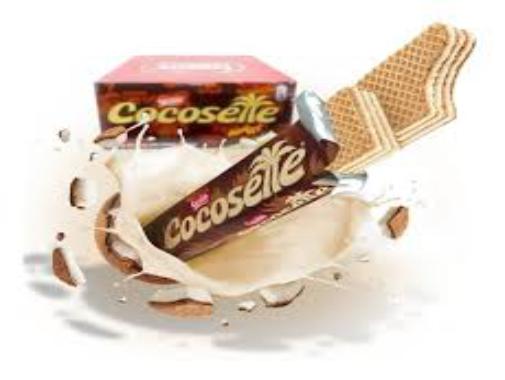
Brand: Cocosette
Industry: Food